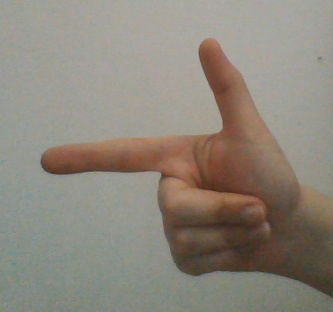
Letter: yaa